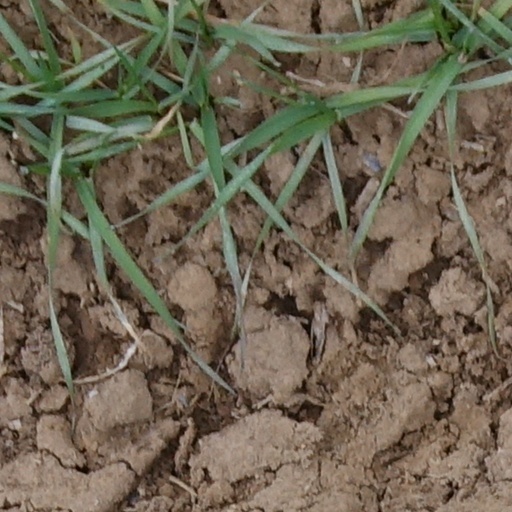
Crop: wheat